Samuel C. Phillips

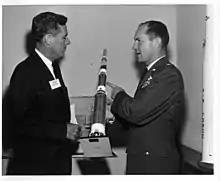
Phillips (right) briefs the governor of Colorado, John A. Love, on the Minuteman missile

Phillips returned to England in 1956, where he served with the 7th Air Division of the Strategic Air Command. He participated in the negotiation of the agreement with the United Kingdom for the deployment and use of the American Thor nuclear-armed intermediate-range ballistic missile (IRBM), which earned him the Legion of Merit. He returned to the United States in 1958, and was assigned to the Air Force Ballistic Missile Division of the Air Research and Development Command, in Los Angeles, California, as the Director of the Minuteman Intercontinental Ballistic Missile (ICBM) program. He was promoted to brigadier general in April 1961. This made him the youngest general officer in the US armed forces at the time.